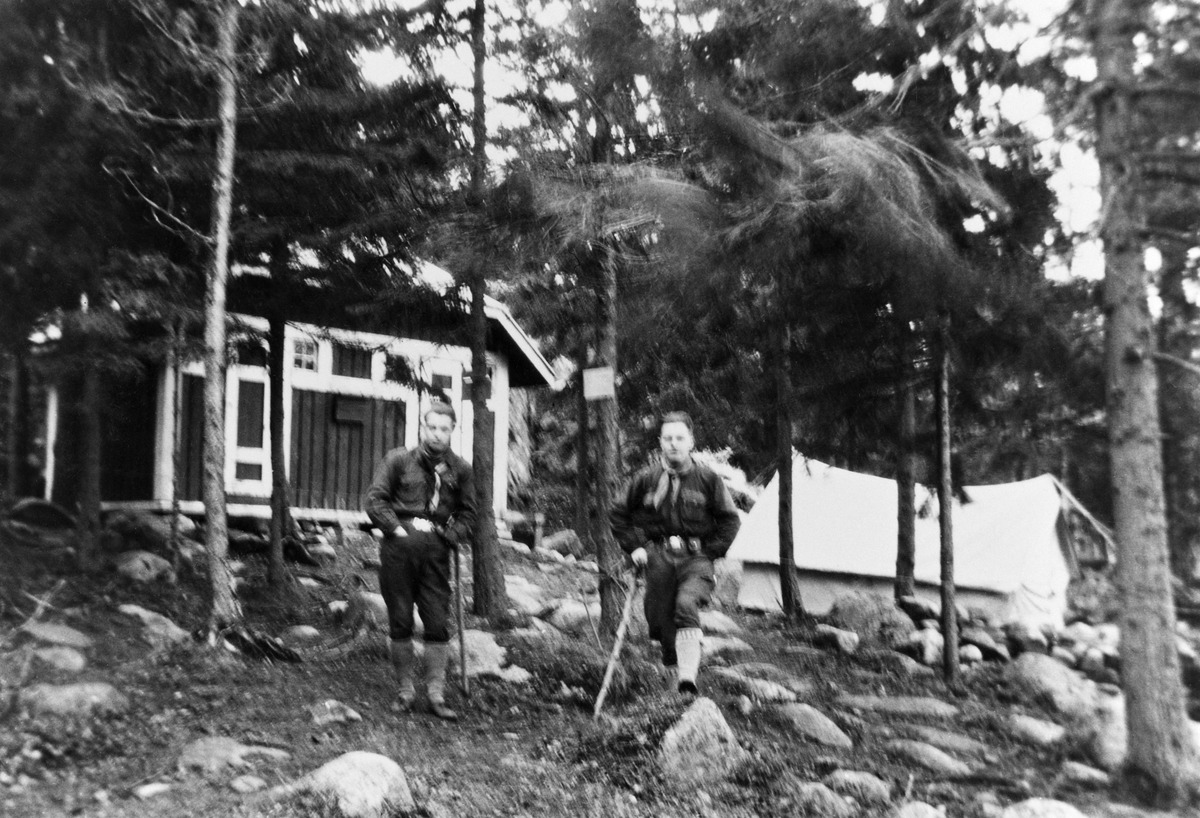
KFUM:n partiolaisia Villingissä
sisällön kuvaus: KFUM:n partiolaisia Villingissä. Taustalla partiokämppä. mustavalkoinen
Ajankohta: kuvausaika 1914
Paikka: Suomi, Uusimaa, Helsinki, Villinki Helsinki, Villinki
Aiheet: Kristliga Föreningen av Unge Män, järjestöt, saaret, nuorisojärjestöt, partio, leirit